Rimush

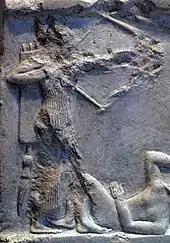
Akkadian archer in tufted garment, indicating a high-ranking official, from the Victory Stele of Rimush

To some extent, his reign was typical of a ruler of Mesopotamia with proper attention paid to the various deities and their temples. A number of his votive offerings have been found in excavated temples in several Mesopotamian cities including Ur, Sippar, Khafajah, and Brak. After the conquest of Elam, he dedicated 30 mana (a mana was about a half kilogram) of gold, 3,600 mana of copper, and 360 slaves to Enlil, the chief deity of Nippur. Another example of devotional activity was a statue given by Rimush at Nippur (known only from an inscription). The statue's composition is subject to how it is translated. Tin has been suggested, as well as bronze (a tin and copper alloy) as well as meteoric iron.